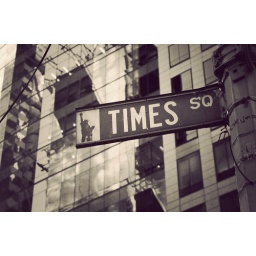
The things around this street sign certainly didn't have much in common with the Times Square of years before.